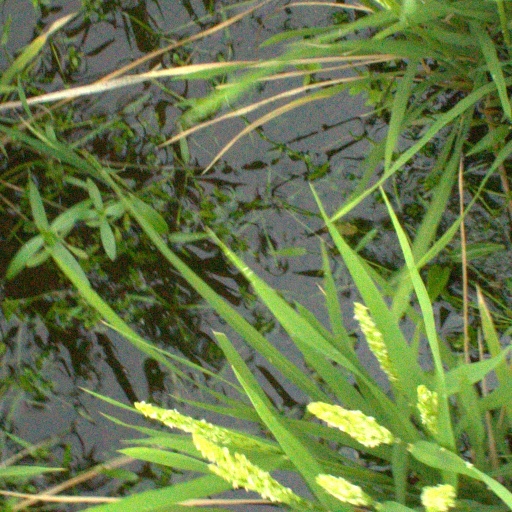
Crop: rice